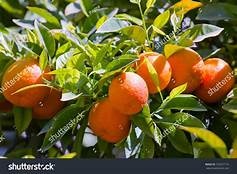
Label: mandarine